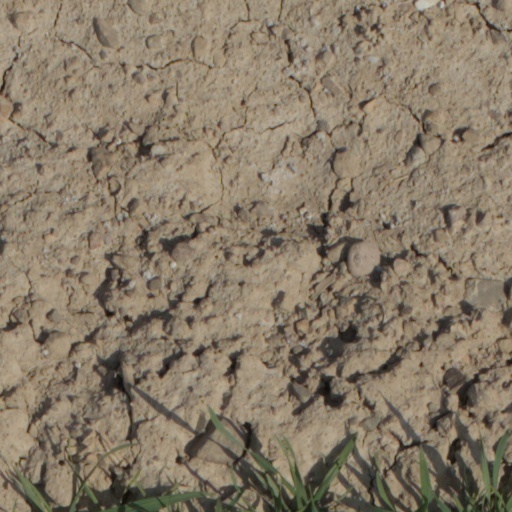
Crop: wheat